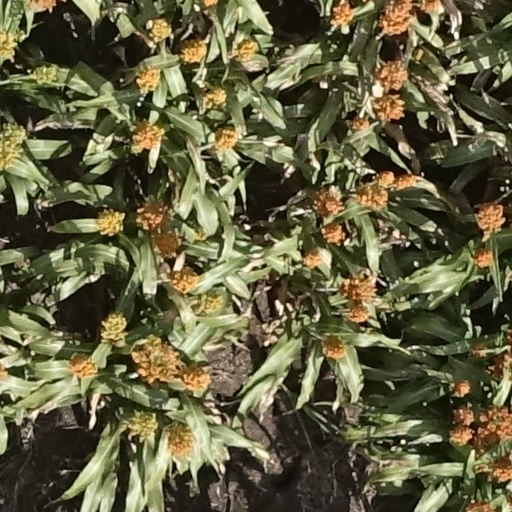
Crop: sorghum